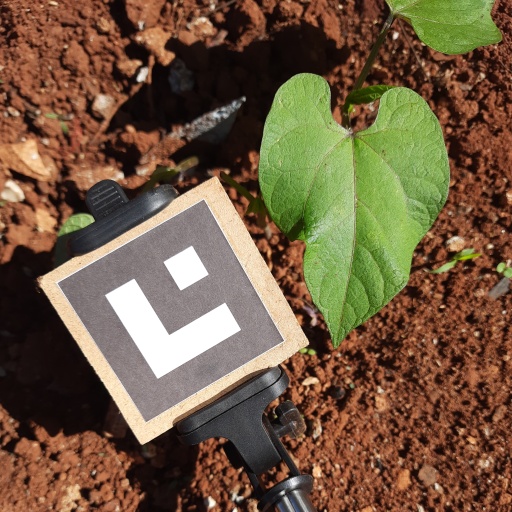
Observations: wavy surface, no eating holes, under sunlight